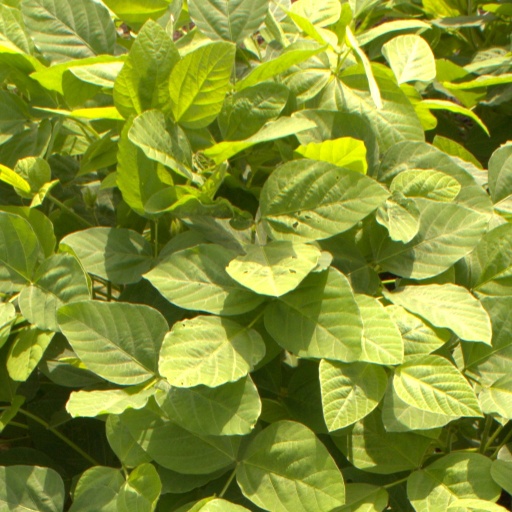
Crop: soybean